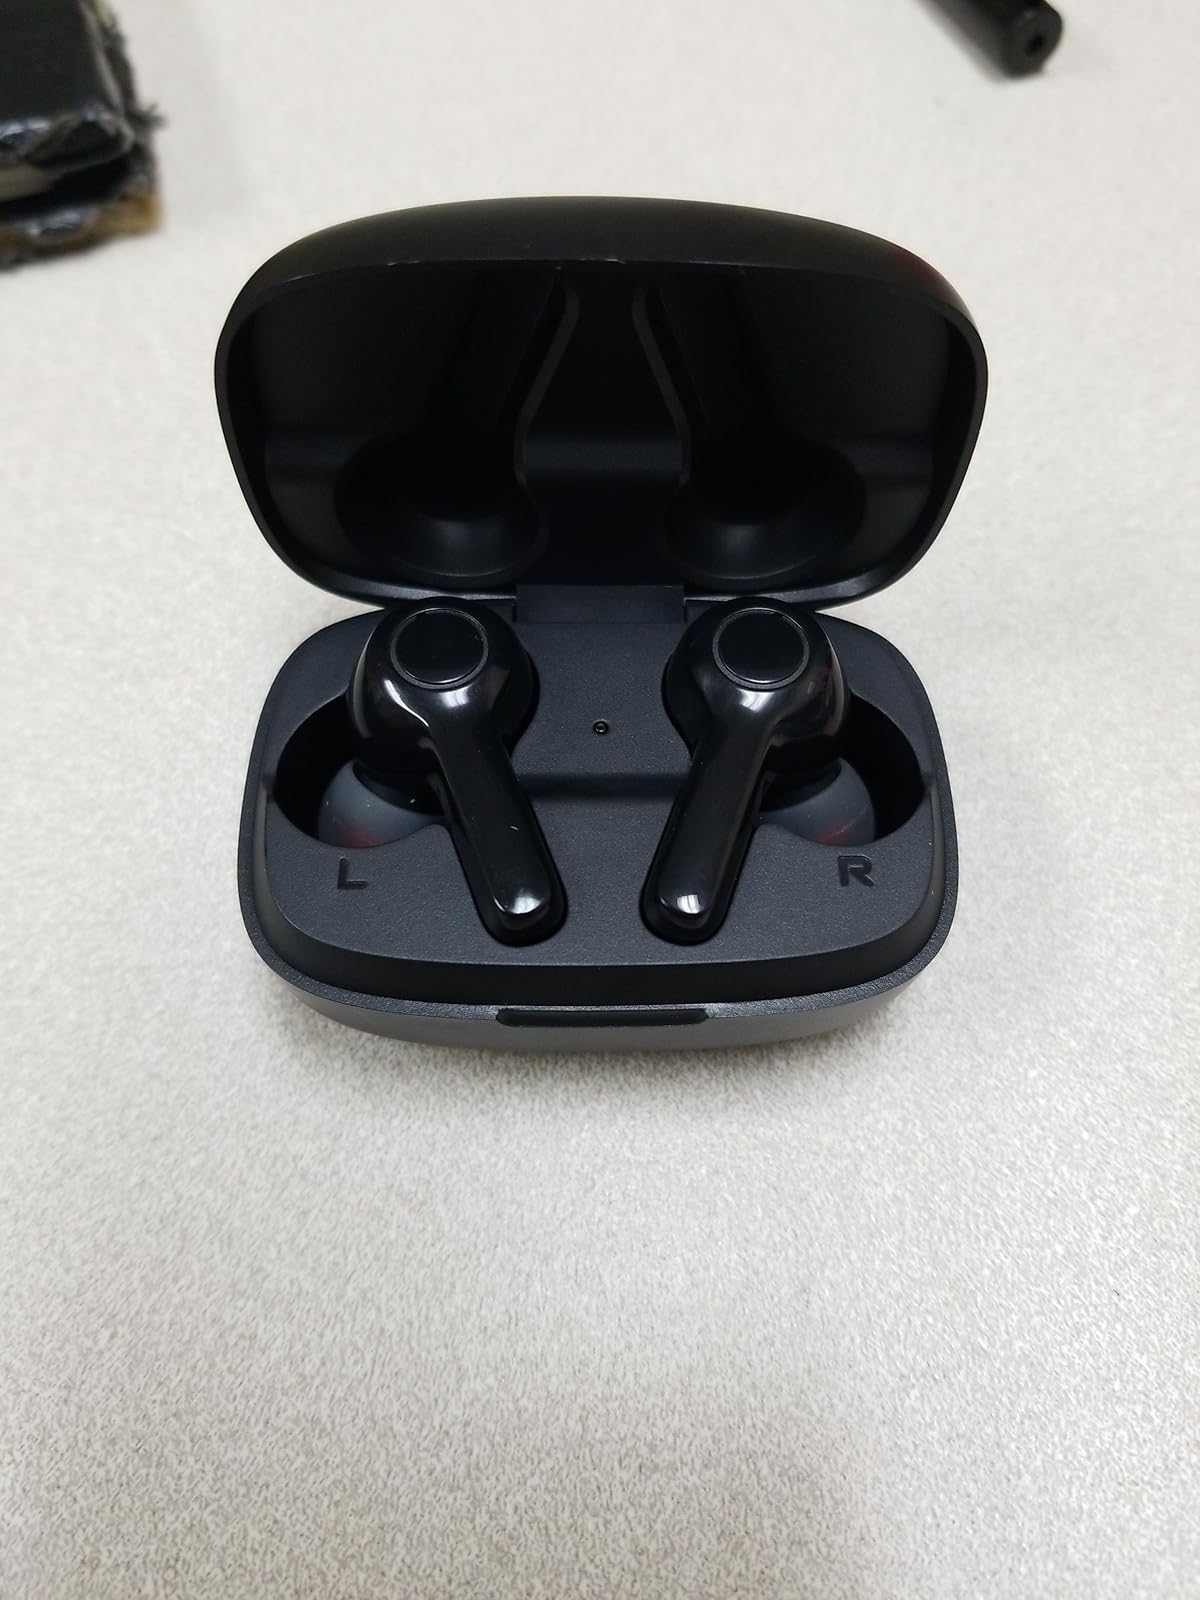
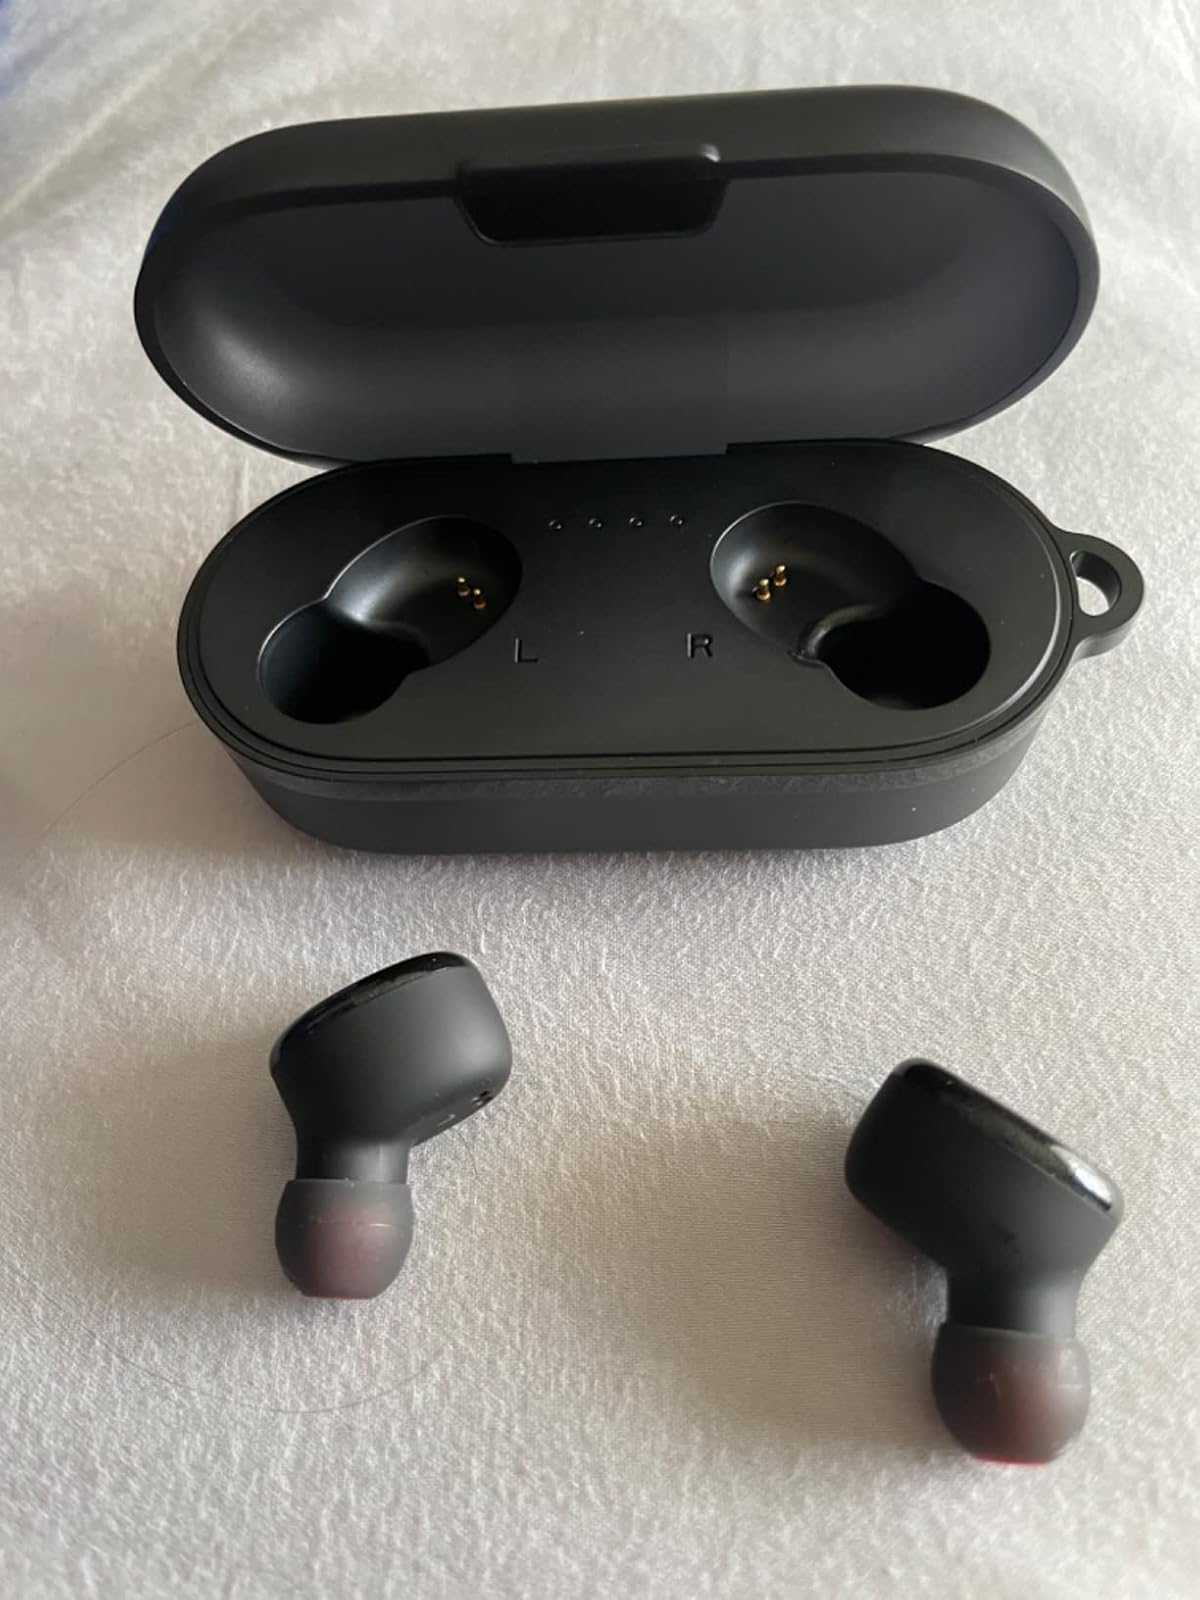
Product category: earbuds
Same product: no